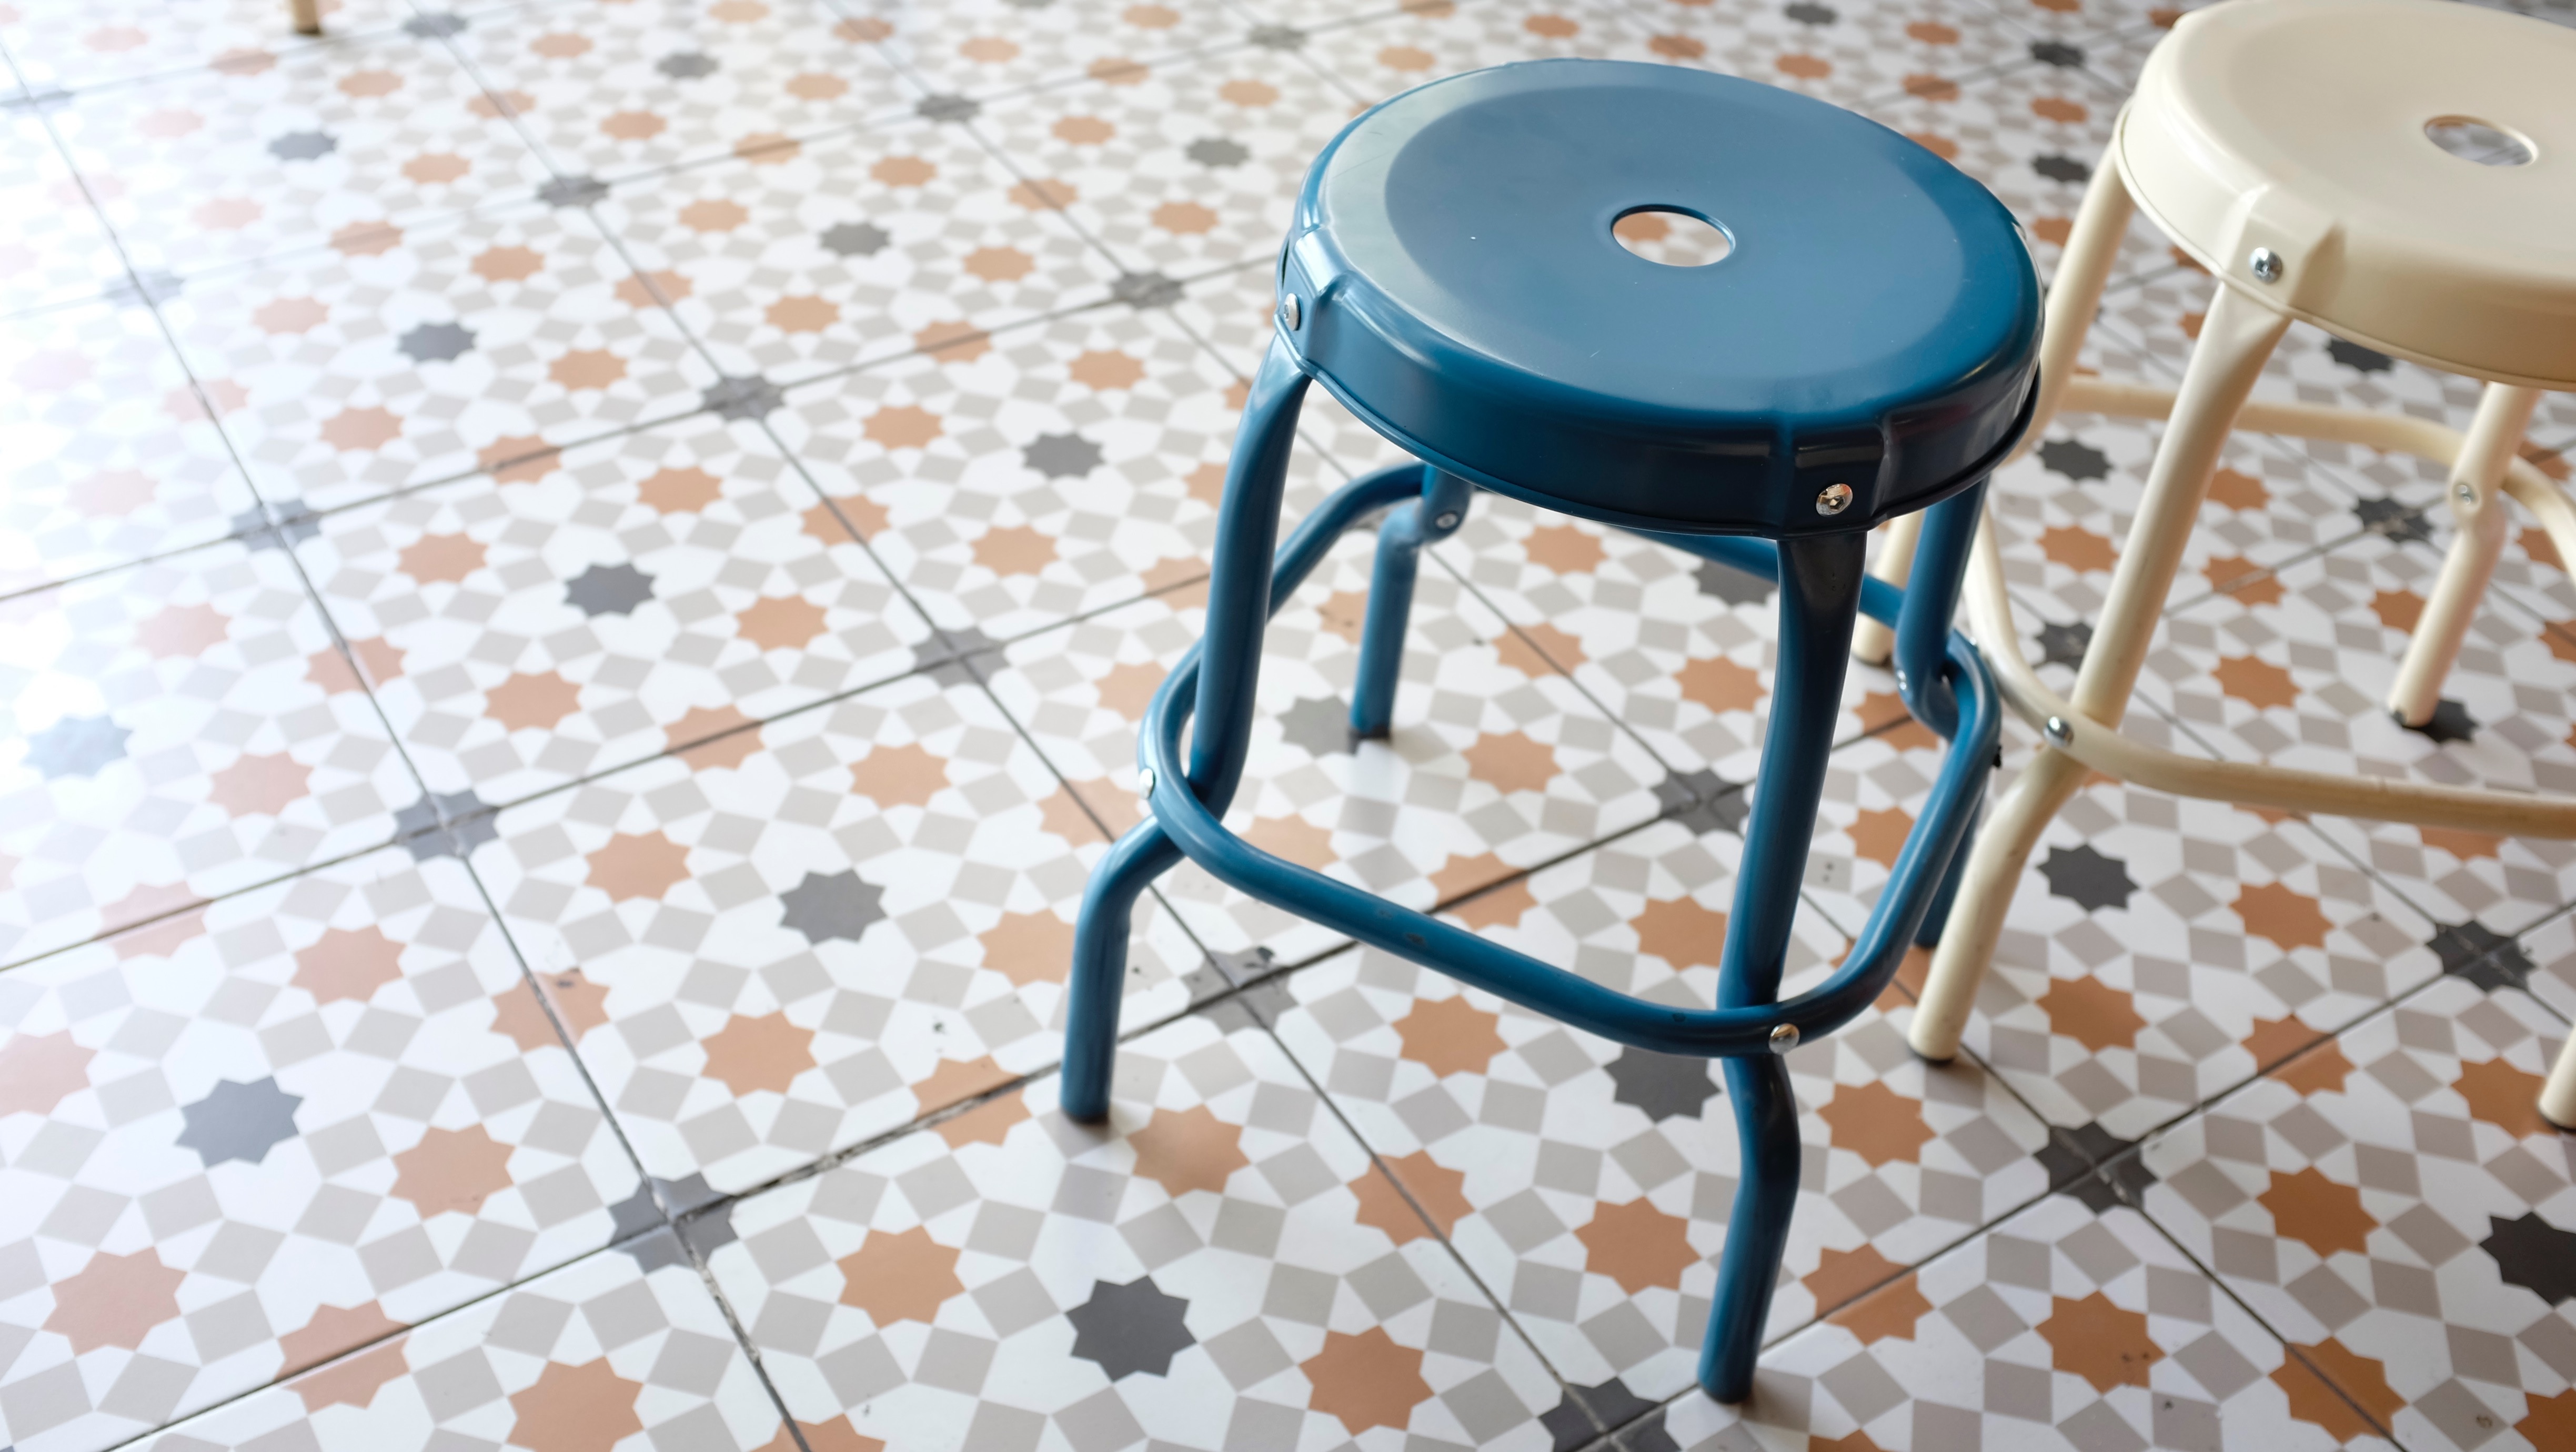
table, chair, floor, furniture, drum, circle, product, design, flooring